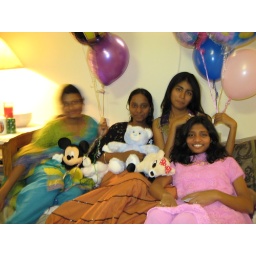
v four...room mates.the one in orange dress is manju. bday girl.....